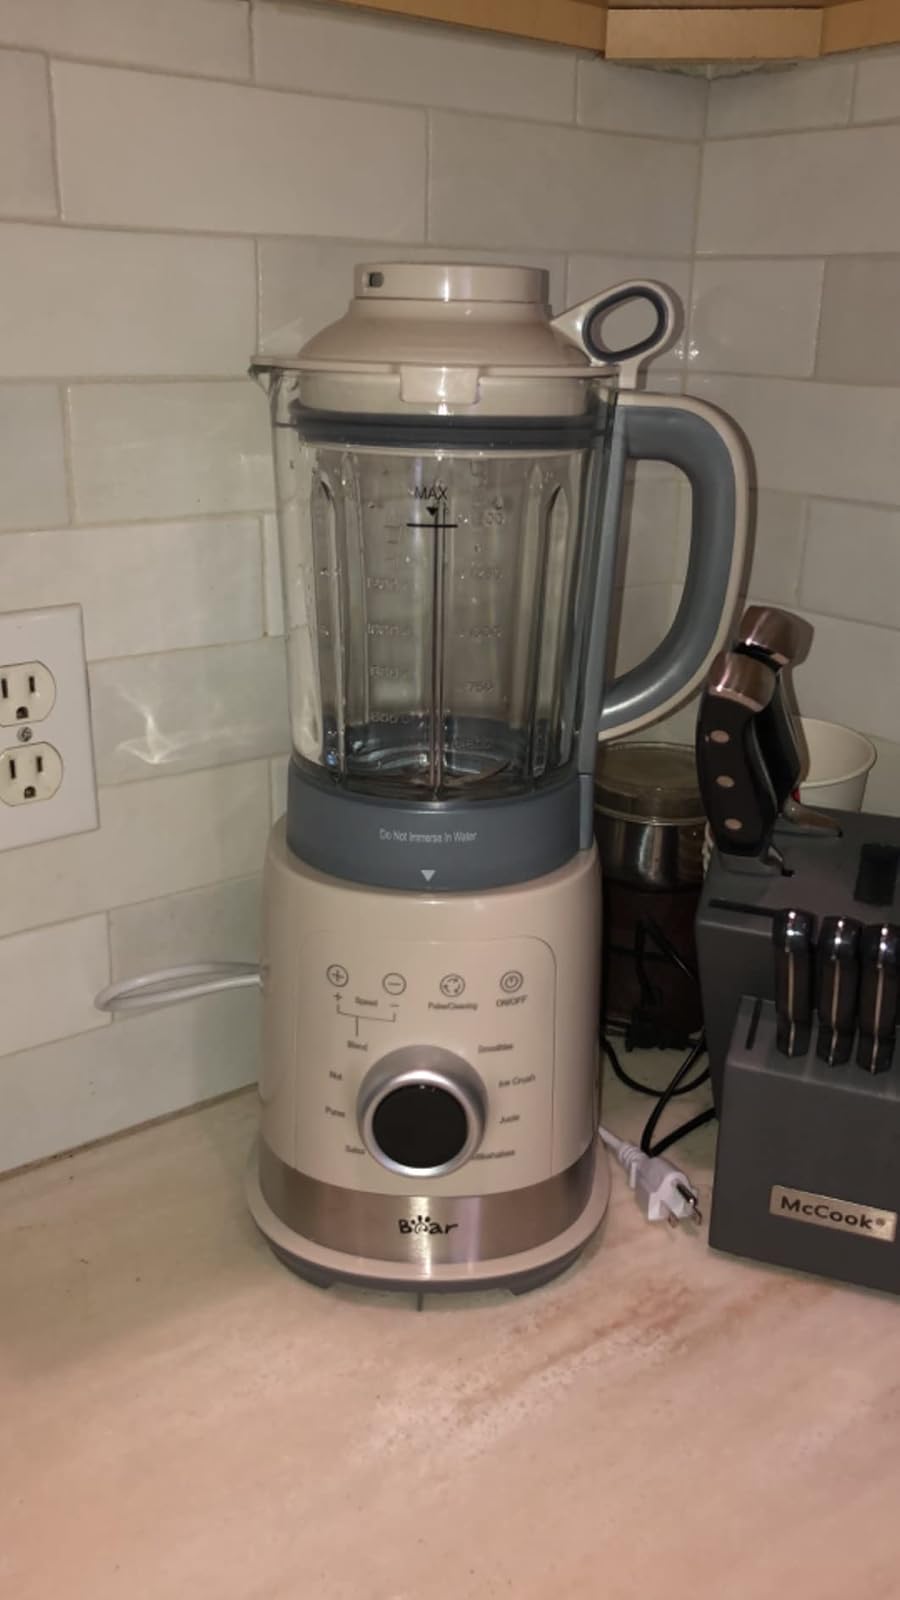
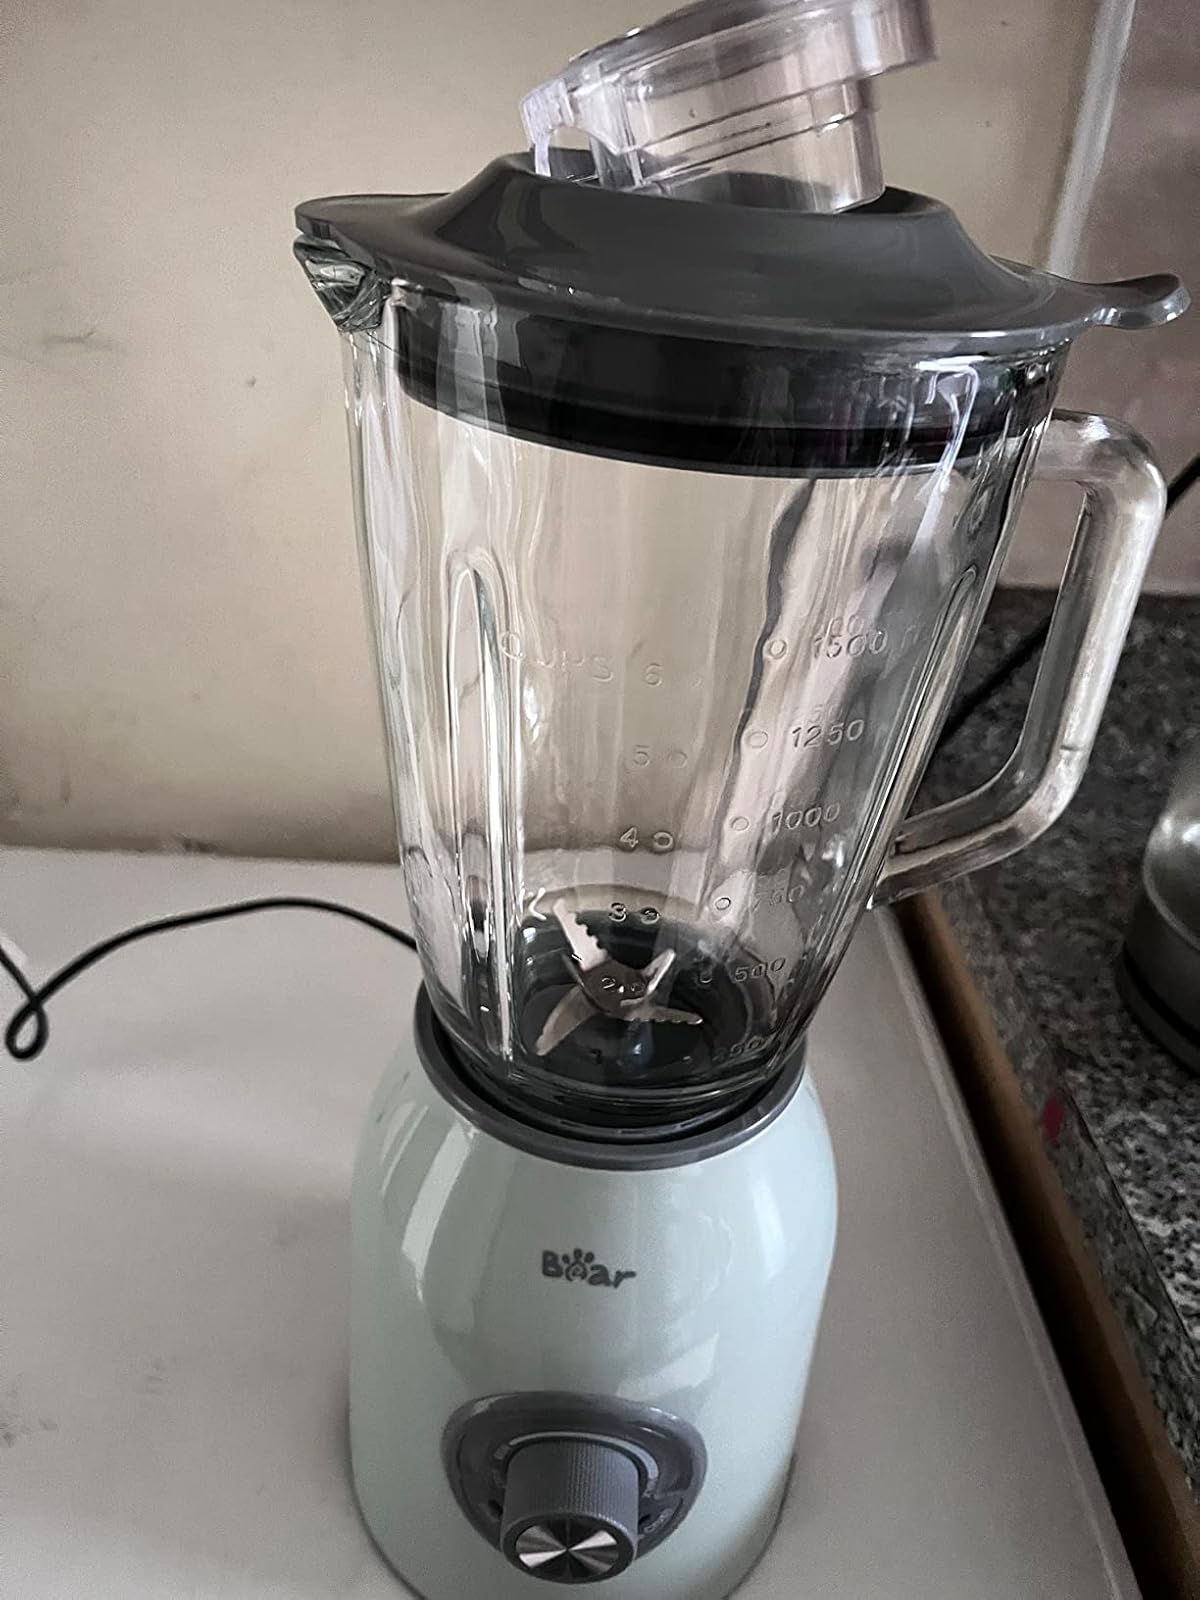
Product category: items_blender
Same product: no